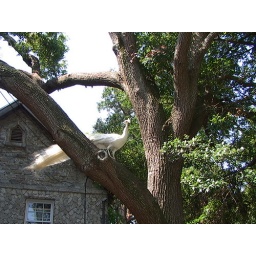
bird in a tree